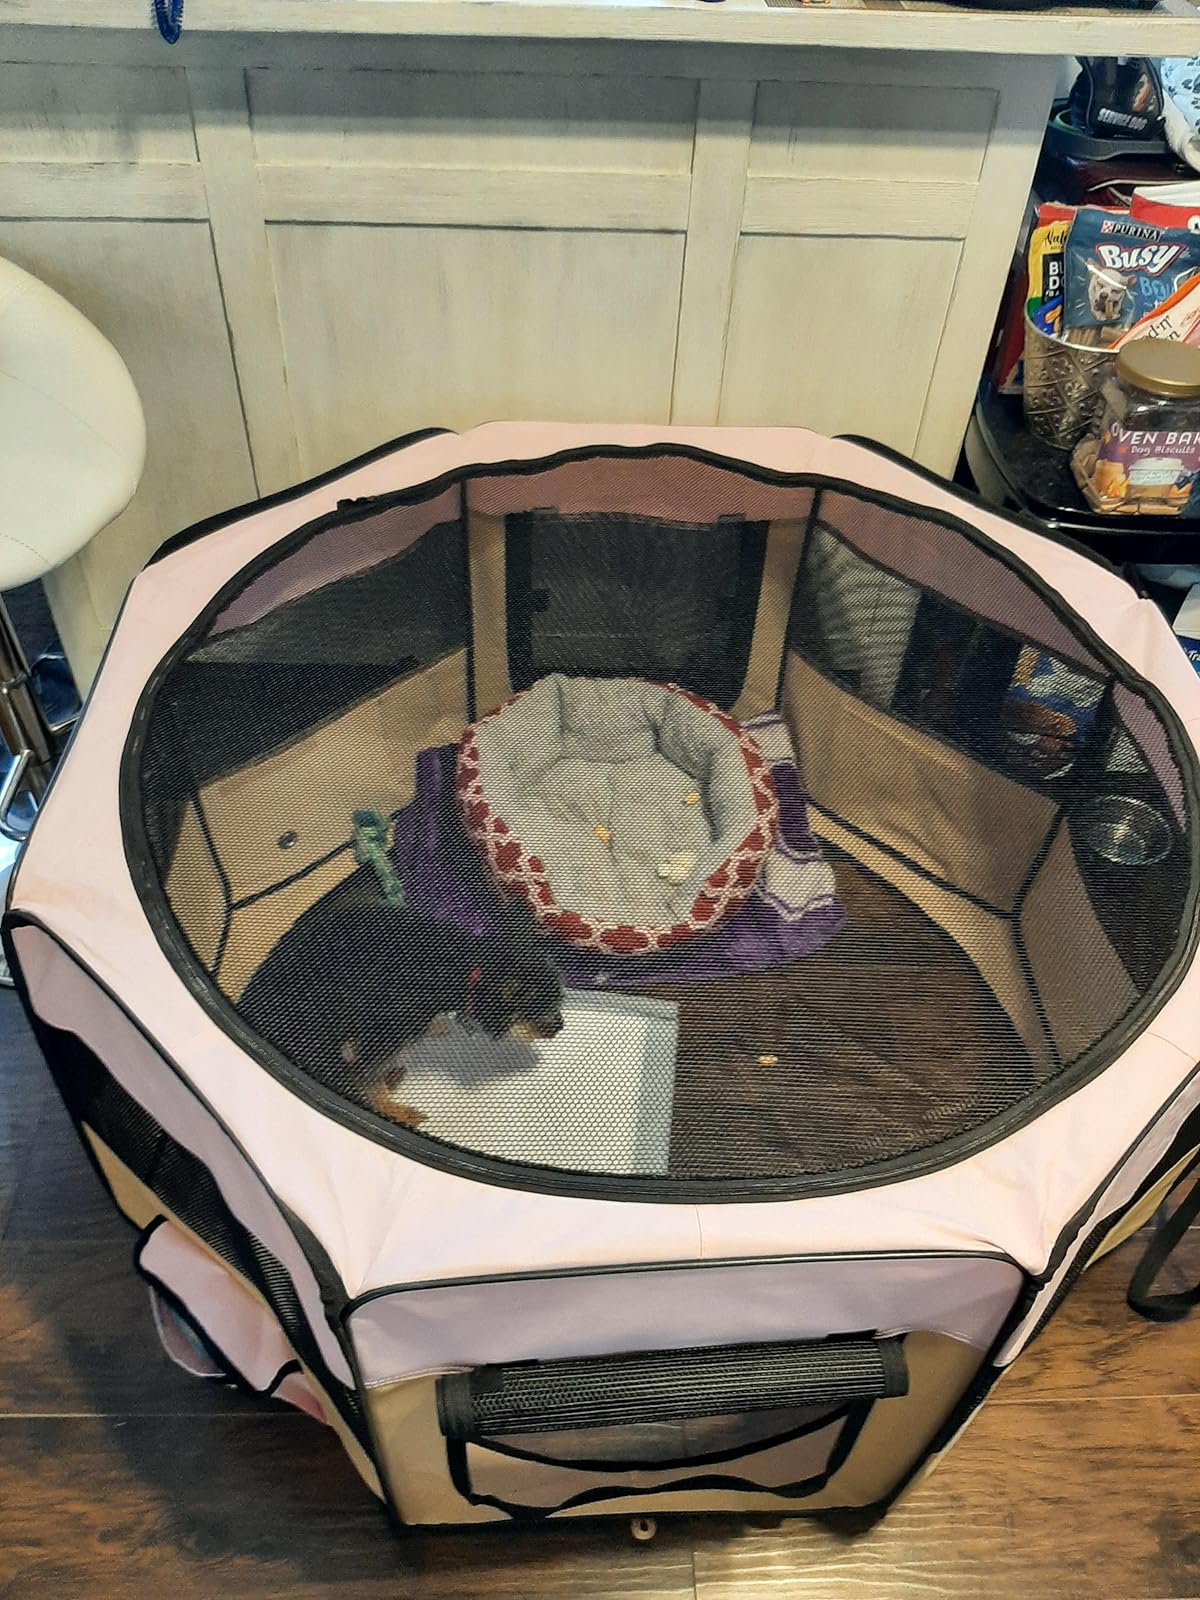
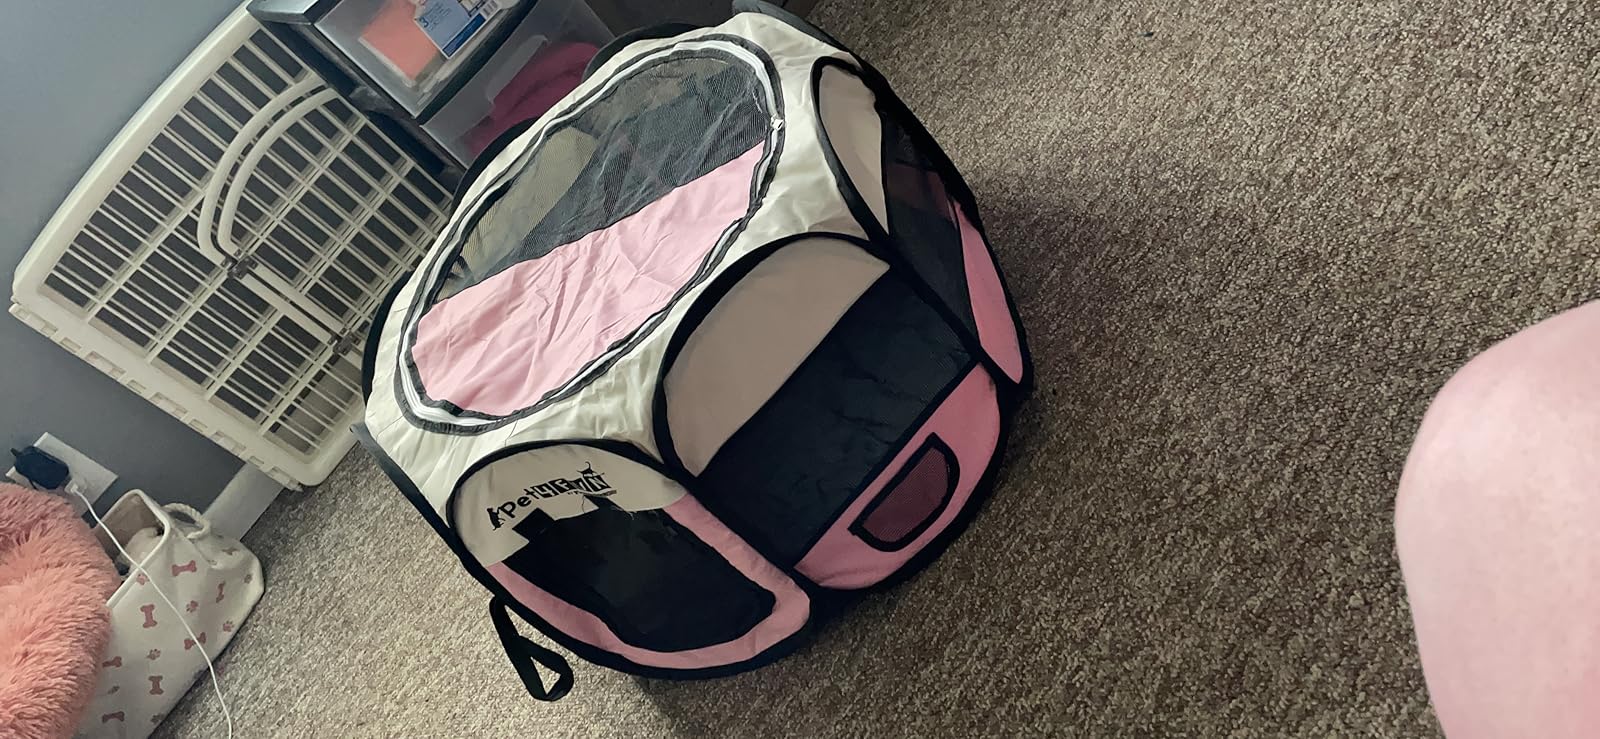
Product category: items_kennel
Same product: no